Eyepiece

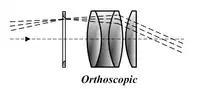
Orthoscopic eyepiece diagram

The 4-element orthoscopic eyepiece consists of a plano-convex singlet eye lens and a cemented convex-convex triplet field lens achromatic field lens. This gives the eyepiece a nearly perfect image quality and good eye relief, but a narrow apparent field of view — about 40°–45°. It was invented by Ernst Abbe in 1880. It is called ""orthoscopic"" or ""orthographic"" because of its low degree of distortion and is also sometimes called an "ortho" or "Abbe".